Tilquin

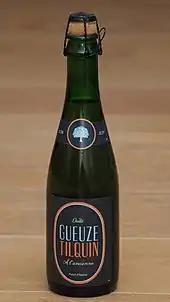
Tilquin Oude Gueuze

Tilquin (or Gueuzerie Tilquin) is a Belgian lambic beer blendery based in Bierghes, founded in 2009 by Pierre Tilquin. Tilquin is the only lambic blendery in the mainly French-speaking, southern region of Wallonia. In addition, Tilquin is the only blendery that is allowed to blend one, two, and three-year-old lambics with wort acquired from Boon, Lindemans, Girardin, and Cantillon breweries.